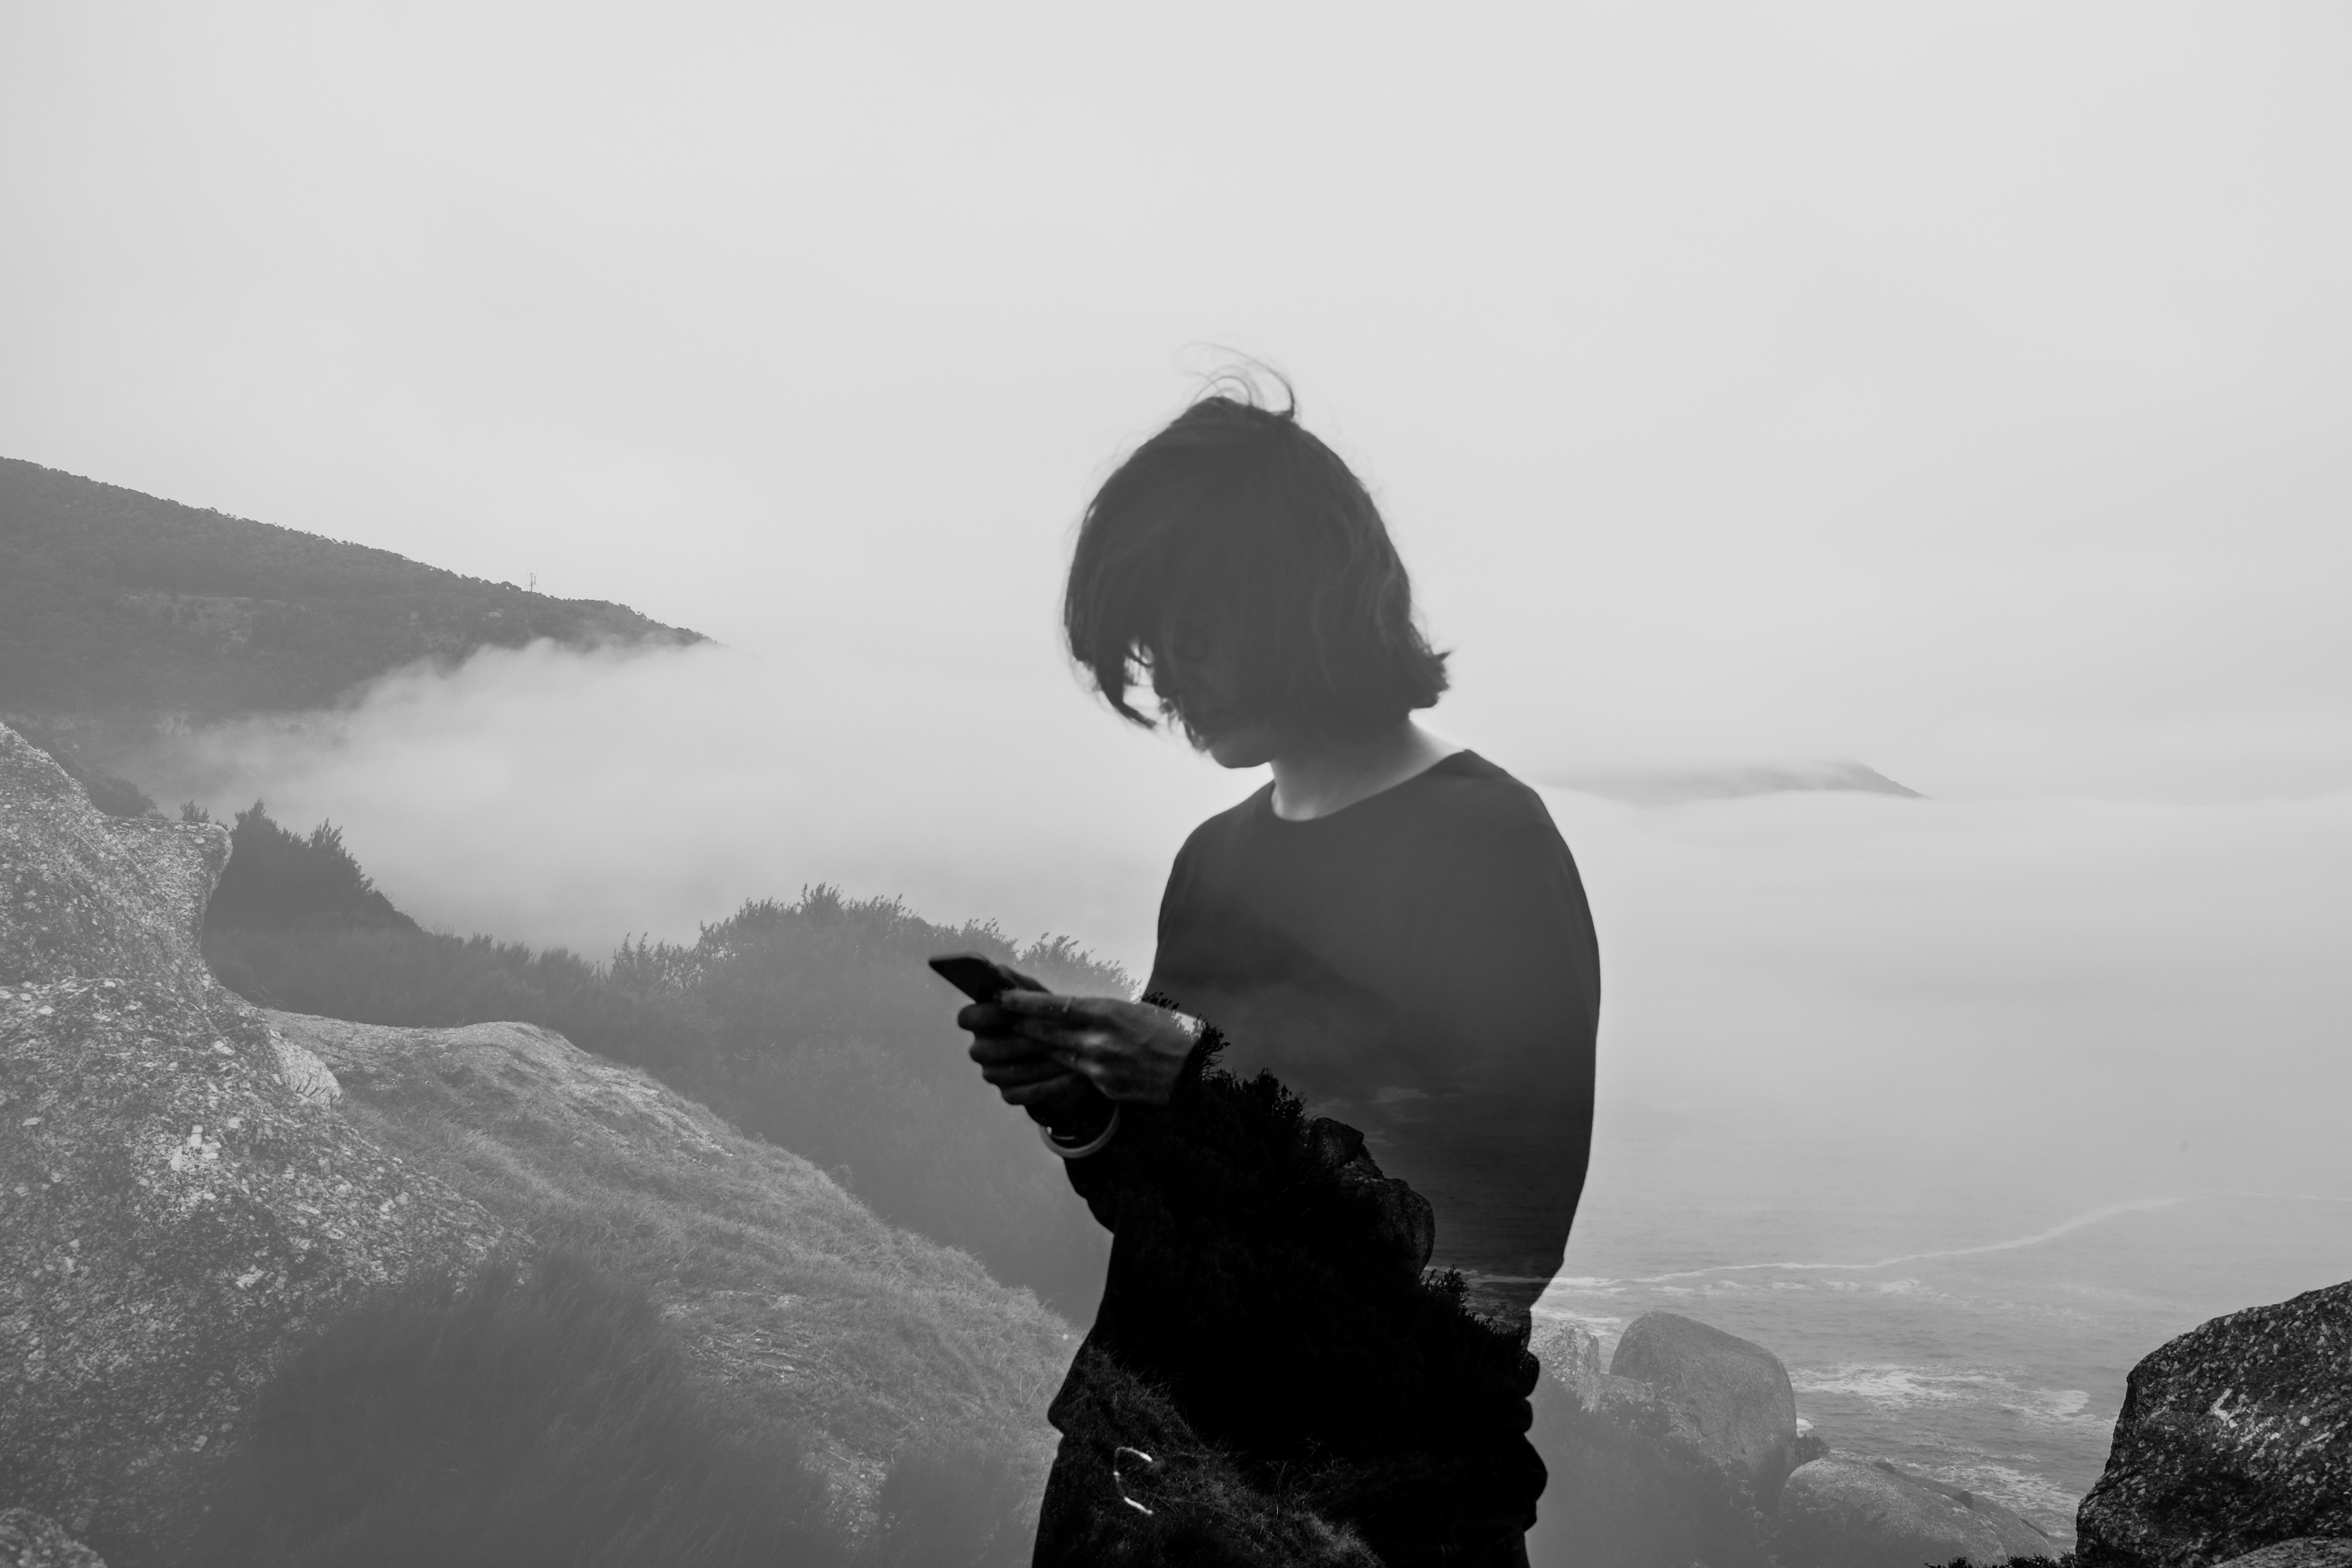
sea, mountain, snow, black and white, white, wave, weather, black, monochrome, monochrome photography, atmospheric phenomenon